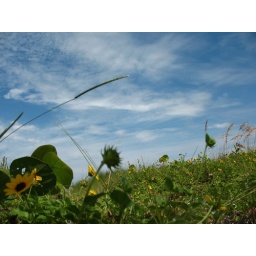
beautiful.. sea grapes, daisy blooms, grasses, sea oats . . against a canvas of floating wisps in a Florida blue sky . . ^SOOC